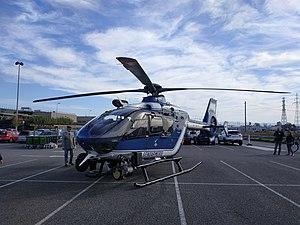
EC135 (ou H135) de la Gendarmerie nationale, immatriculé F-MJDJ, servant depuis Colmar. Photo prise à Mundolsheim dans le cadre des rencontres de la sécurité intérieure de 2019
La Gendarmerie nationale est une force armée française chargée des missions de police et placée sous la tutelle du ministère de l'Intérieur. Contrairement aux policiers, ses membres sont des militaires. Héritière de la Maréchaussée, la Gendarmerie est l'une des plus anciennes institutions françaises. De nombreux pays dans le monde ont adopté le principe d'une force de police à statut militaire directement inspirée par la Gendarmerie française.